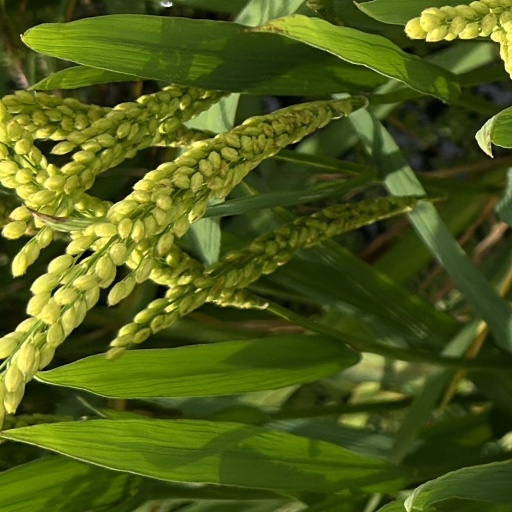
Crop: rice